Wesley Heights

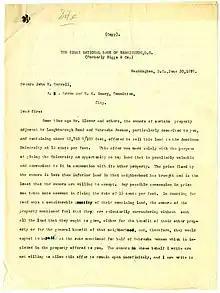
Charles Glover offer letter to sell portion of Wesley Heights land to American University

During the 1920s, a revitalization effort was initiated by real estate developers W.C. and A.N. Miller with the purchasing of plots (80 acres) in Wesley Heights. W.C. and A.N. Miller began constructing homes in Wesley Heights, and also in the neighboring communities of Spring Valley and American University Park. W.C. and A.N. Miller planned development in Wesley Heights was one of the first master-planned communities in the United States and featured such services as a shuttle to the Wisconsin Avenue streetcar and a community club house.